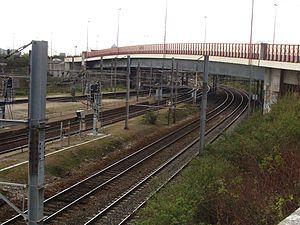
La gare de Lyon-Saint-Clair est une ancienne gare ferroviaire française située sur la commune de Caluire-et-Cuire dans le département du Rhône.
La ligne de Lyon-Perrache à Genève (frontière) est un axe important du réseau ferré français ; outre sa fonction de rocade régionale, elle assure entre Ambérieu-en-Bugey et Culoz une fonction de radiale en tant qu'accès à la ligne de la Maurienne et à la ligne du sillon alpin. Elle cumule donc des trafics très divers : TGV Paris-Genève et Évian, Genève-Sud de la France, TER Auvergne-Rhône-Alpes, Léman Express et trains de marchandises.